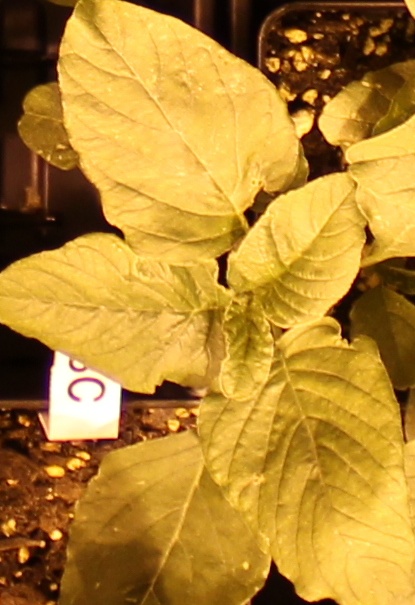
Label: Redroot Pigweed